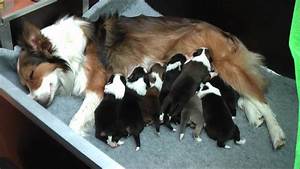
Label: dog